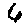
Label: 6